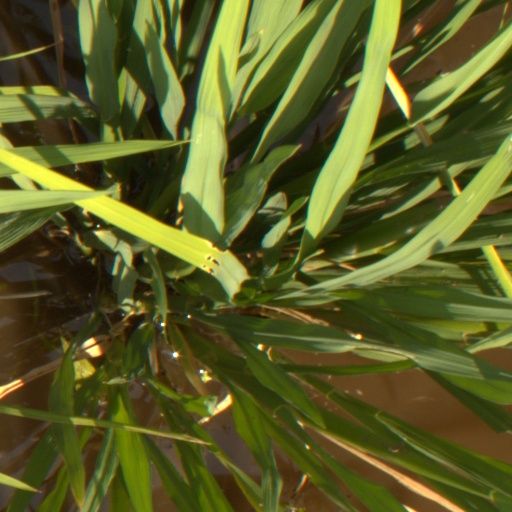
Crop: rice